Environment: lab
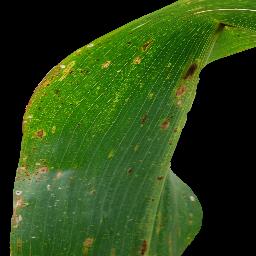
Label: common_rust